1965 in the Vietnam War

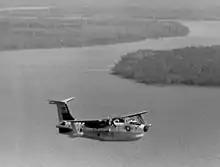
An SP-5B Marlin conducts a Market Time patrol

The U.S. Department of State issued a white paper to the press, "Aggression From the North: The Record of North Viet-Nam's Campaign to Conquer South Viet-Nam", as a part of the U.S. government's effort to justify the escalation of the role of the U.S. in the war. As a CIA employee and National Security Council staffmember would note later, the paper "proved to be a dismal disappointment... the only hard information we had about North Vietnamese participation and supplies and so forth came from information that was much too highly classified to include, and the only information that was of sufficiently low classification was pretty thin gruel."